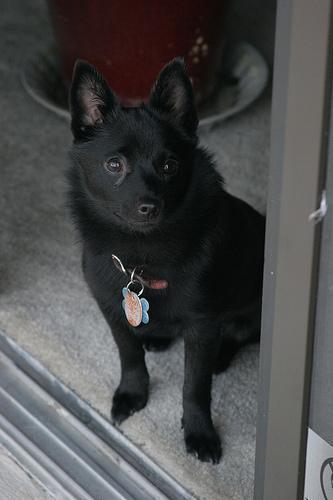
schipperke